Space (Ibiza nightclub)

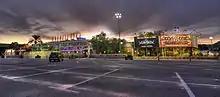
Advertisement for Carl Cox's "Music is Revolution" night

Space's Flagship Sunday sessions began in 1999. "We Love... Space" is a weekly party which opens at 4:30p.m. on Sunday and keeps going until 6:00a.m. Monday morning. The event runs for 16 weeks throughout the summer season.